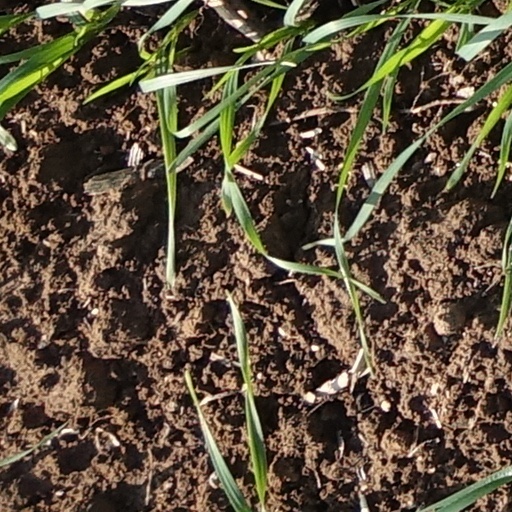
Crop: wheat